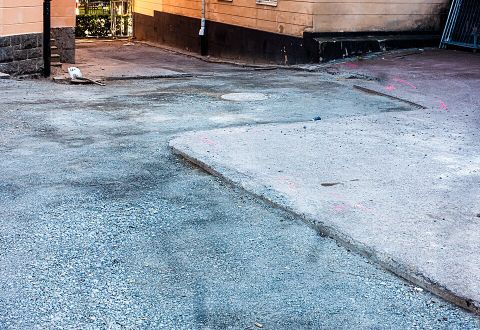
Road surface condition: damp